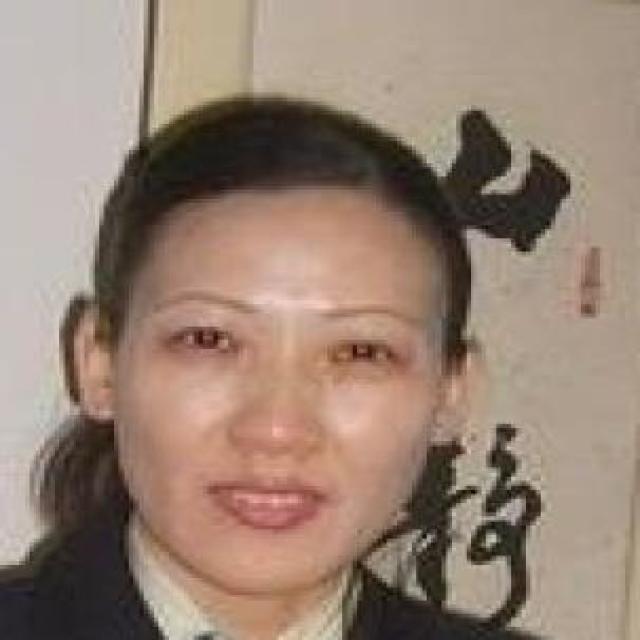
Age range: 45-64